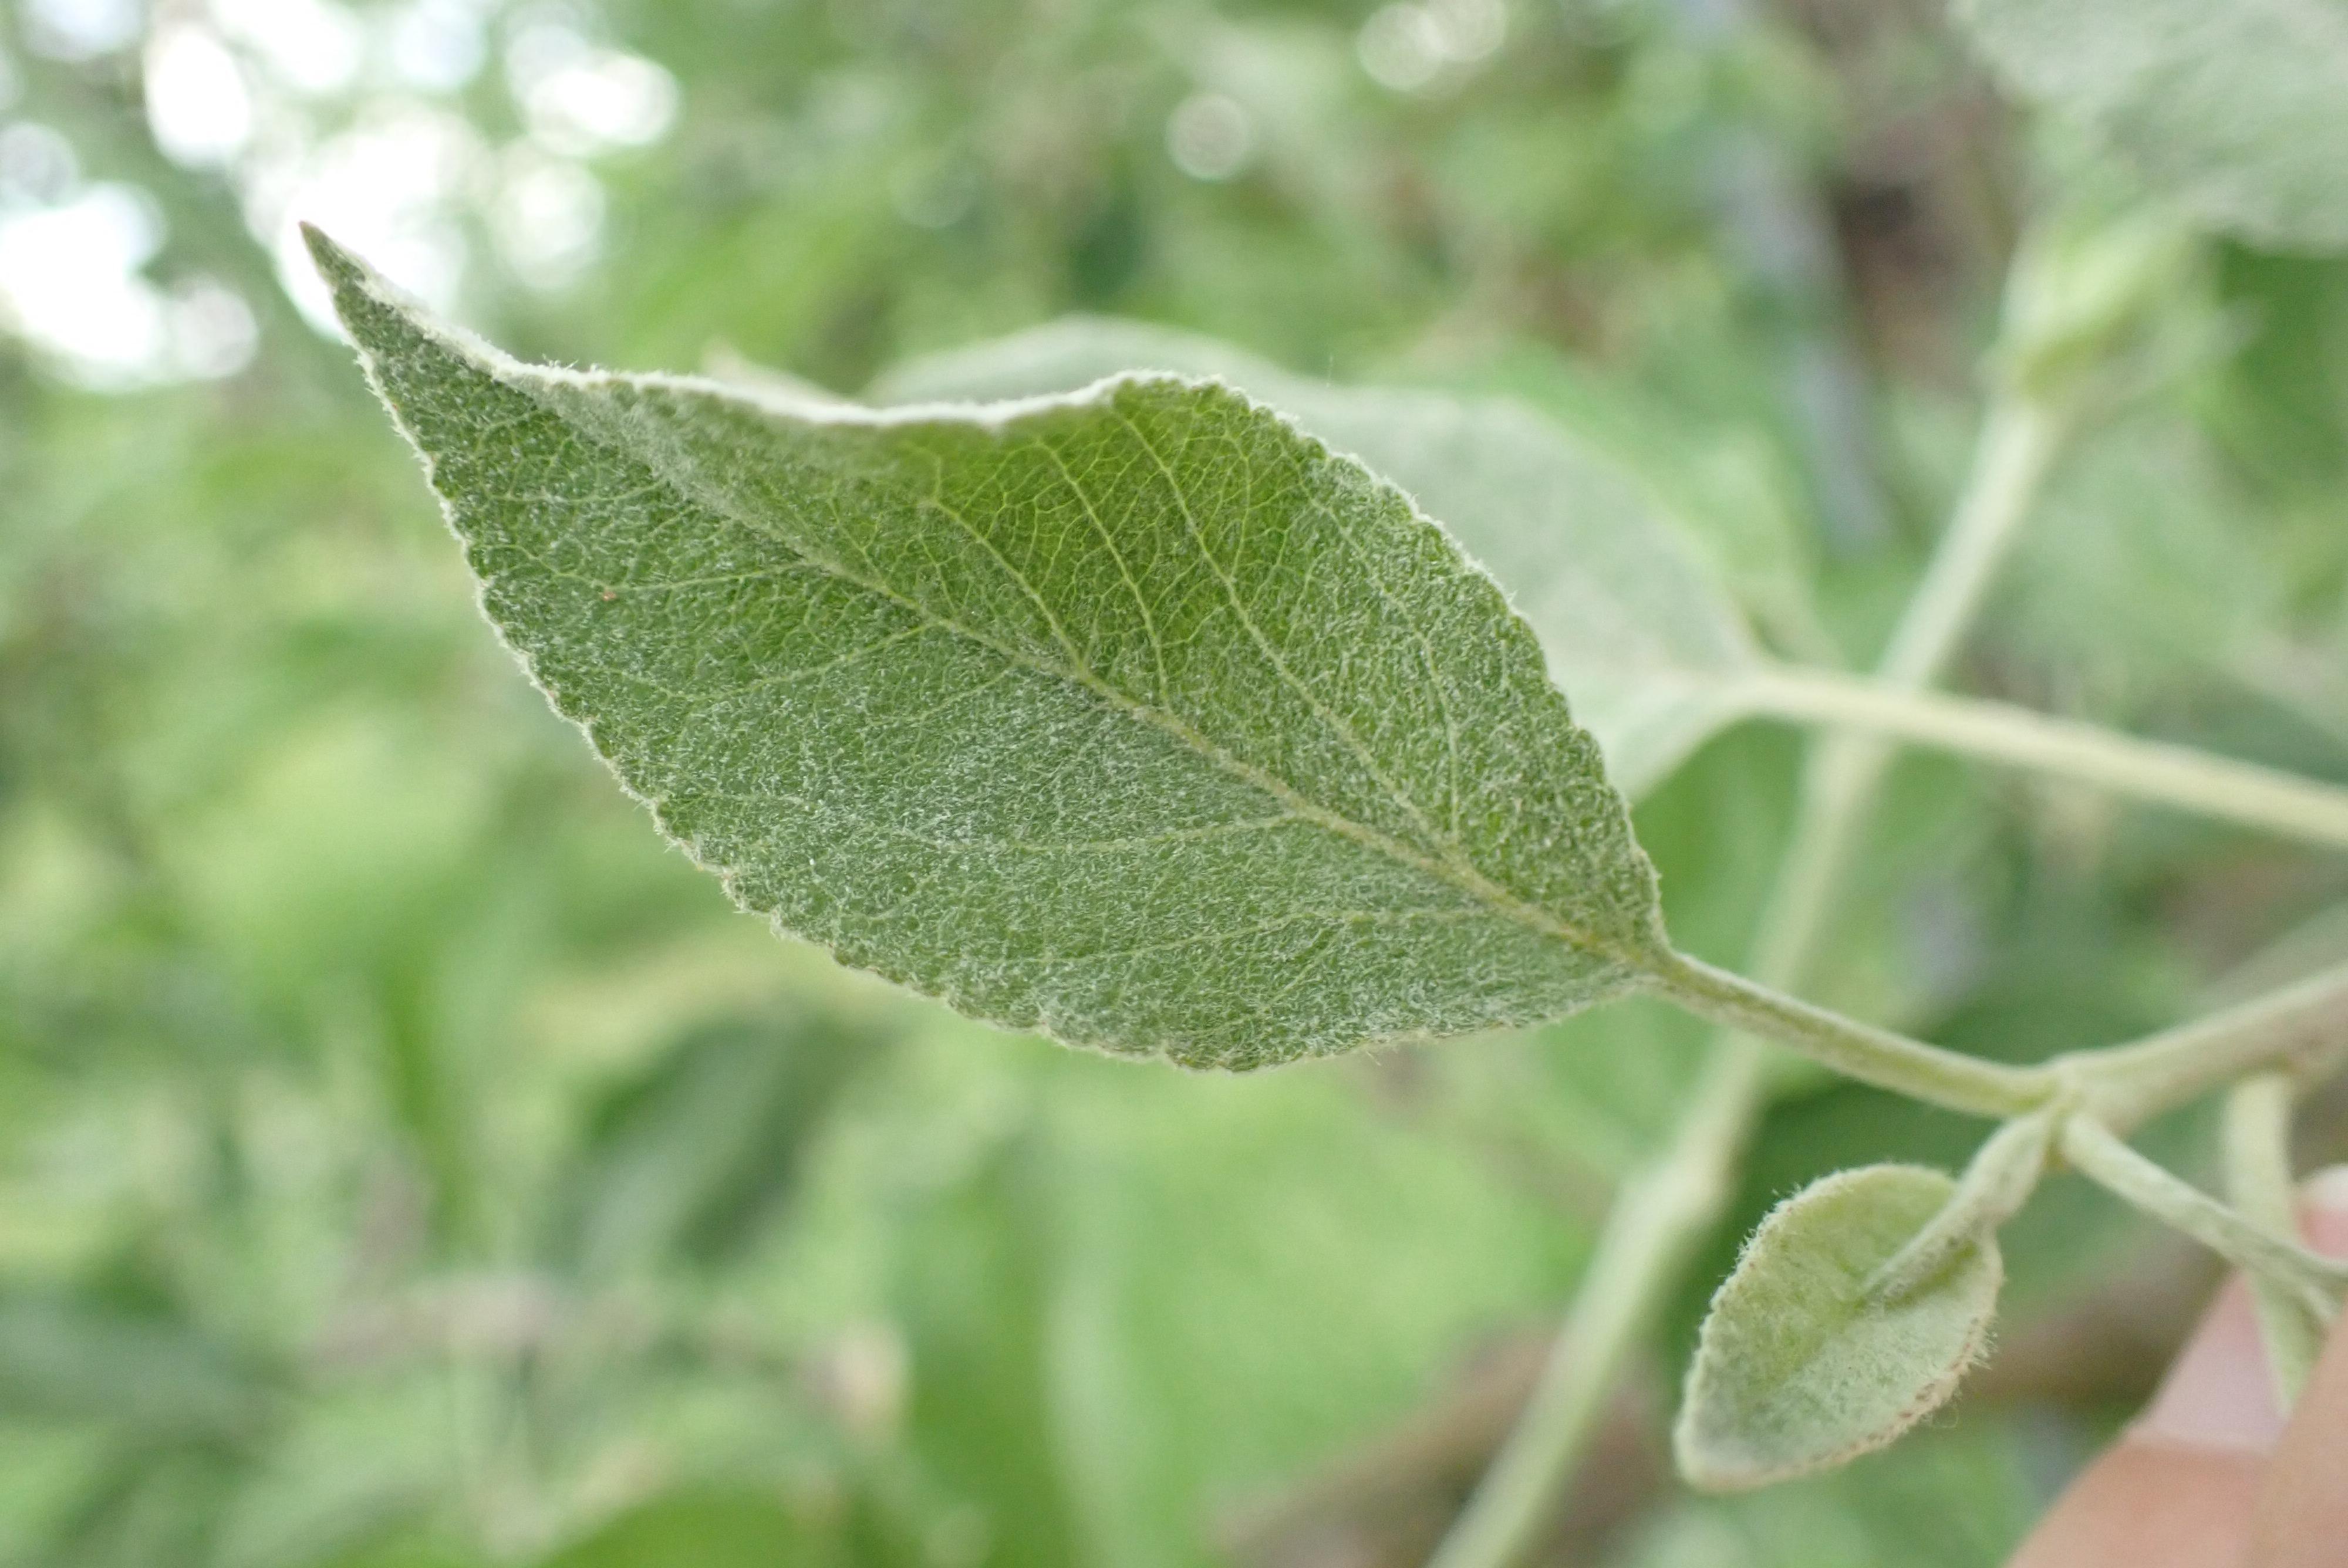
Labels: powdery_mildew